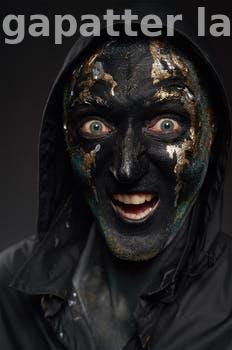
Label: Watermark